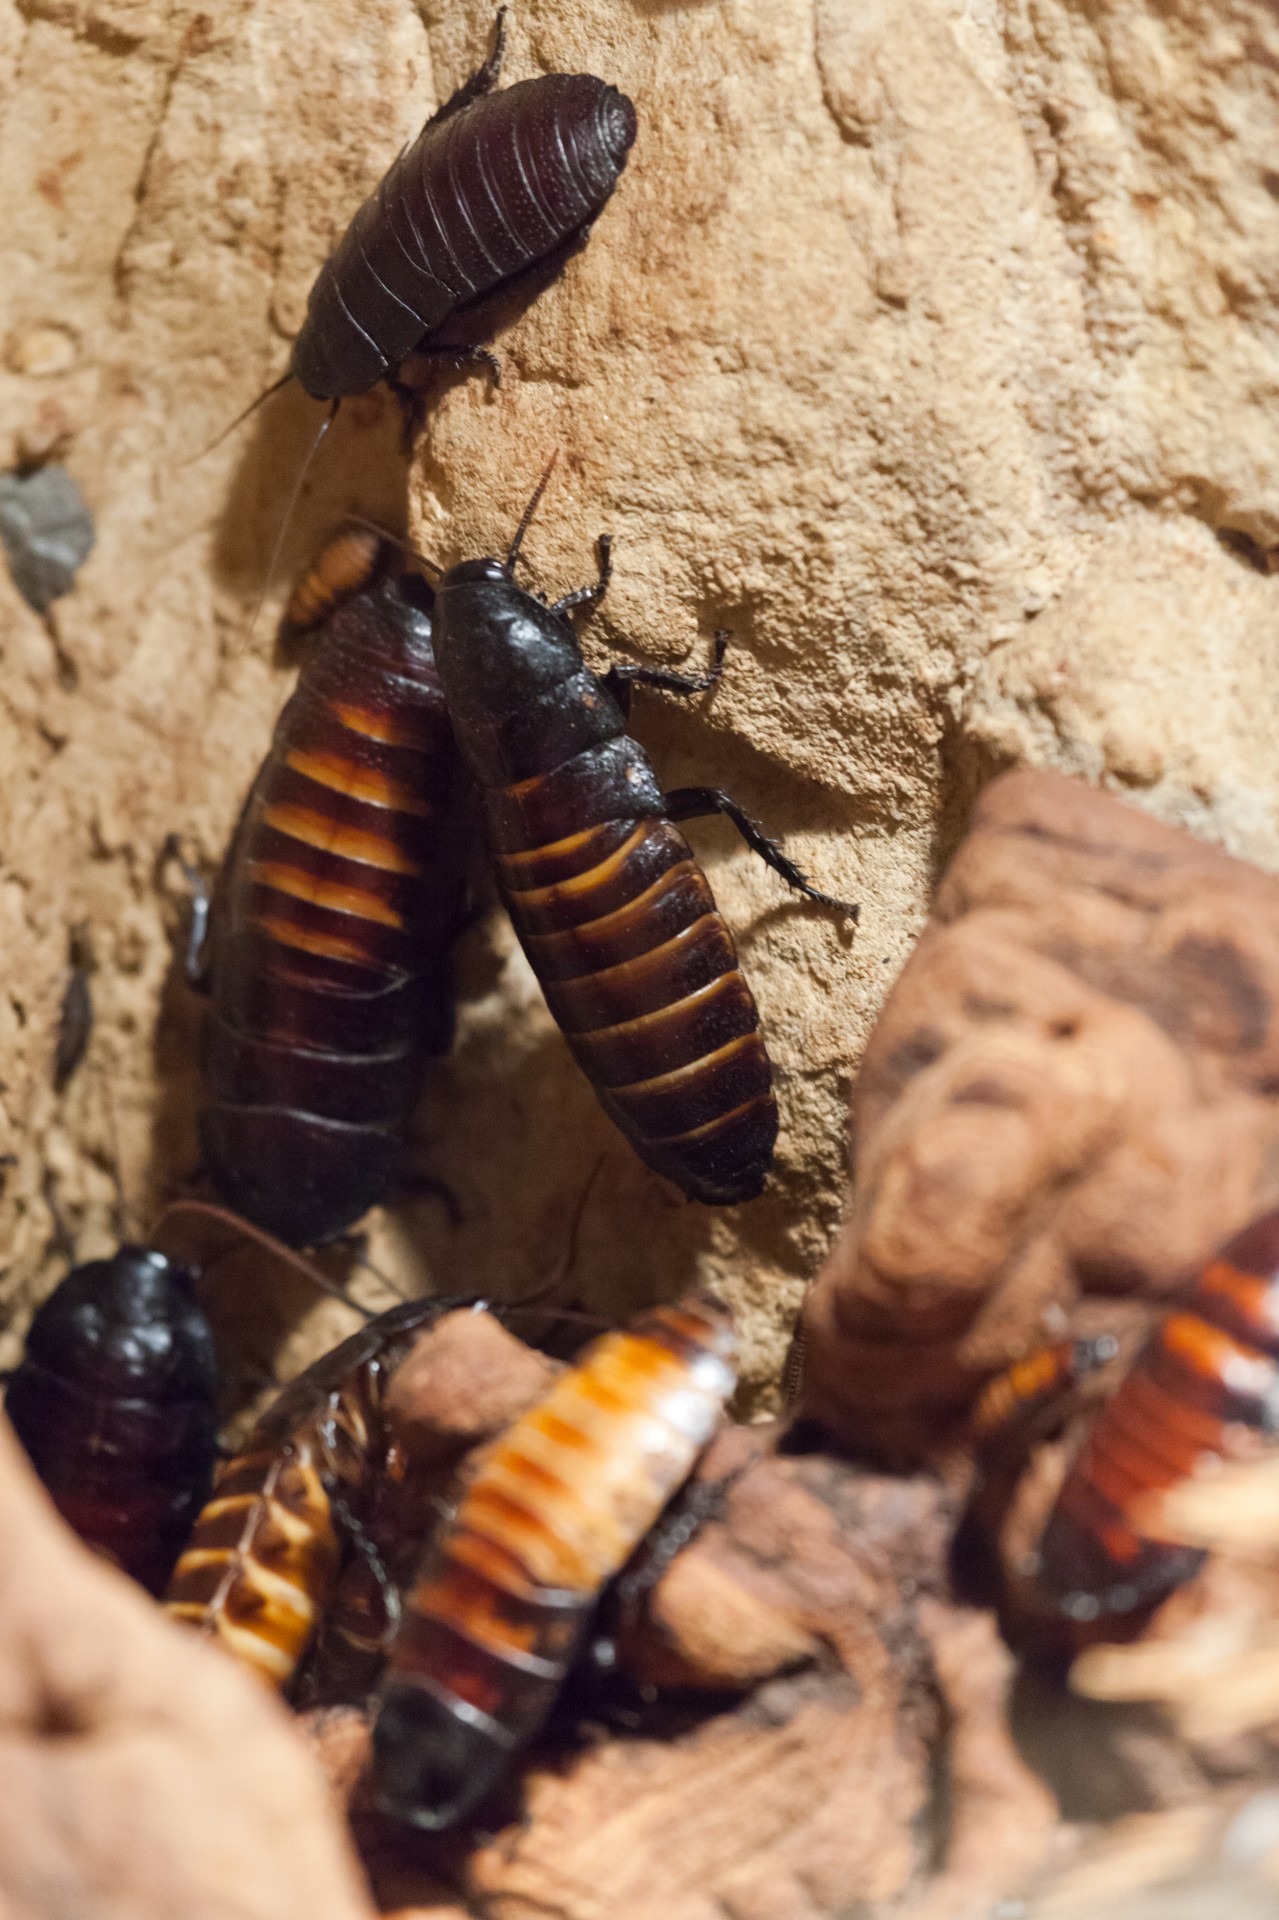
animal, wildlife, insect, bug, fauna, invertebrate, close up, animals, scorpion, creepy, bugs, pest, beetle, cockroach, macro photography, arthropod, beetles, infestation, roach, disgusting, cockroaches